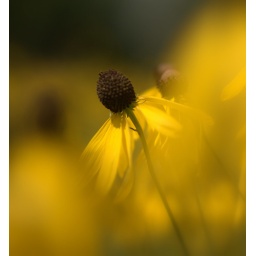
Aug 12 2009Found a giant field of these yellow cone flowers. It was as bright as the sun in there.